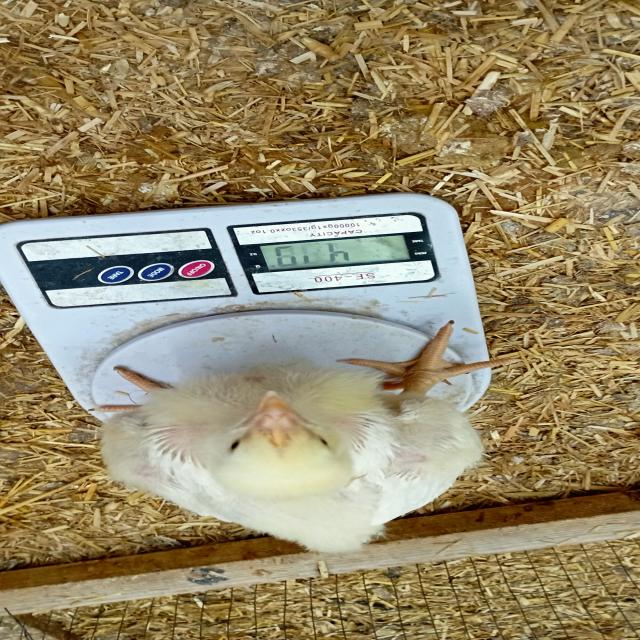
Weight: 420 g